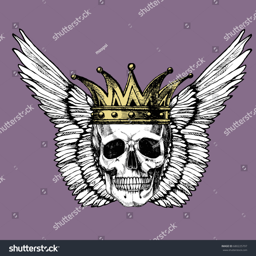
a skull with a crown and wings .